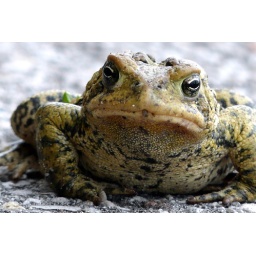
spotted on Unwin Avenue today....always a good sign when there are frogs around